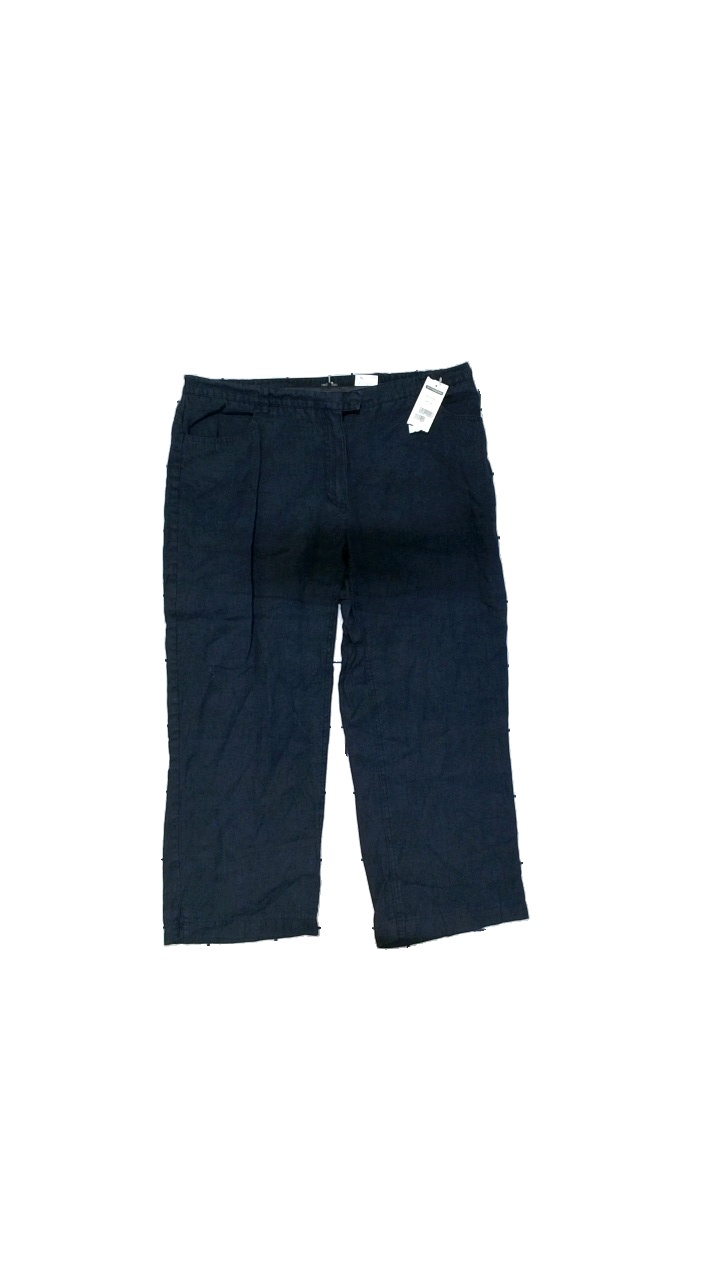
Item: Trousers (Ladies)
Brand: Kappahl
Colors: Blue
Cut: Regular, Loose
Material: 92% polyester, 8% elastane
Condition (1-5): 4
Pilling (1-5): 3
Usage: Reuse
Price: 50-100